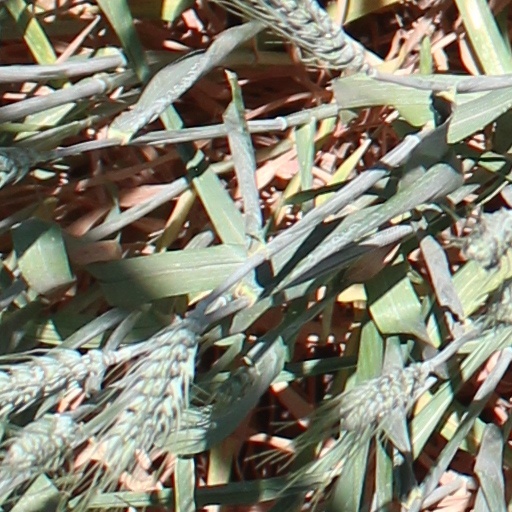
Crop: wheat